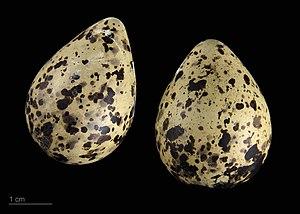
Le Phalarope à bec étroit ou phalarope hyperboréen, est une espèce d'oiseaux de la famille des Scolopacidae.